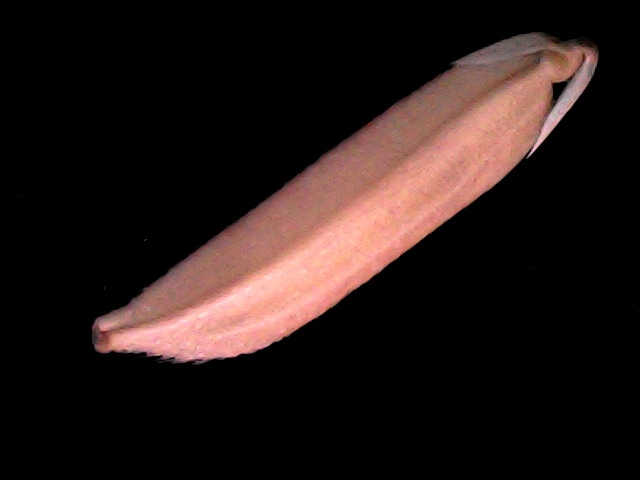
Rice variety: BD70